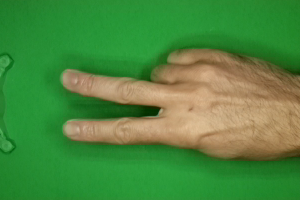
Label: scissors